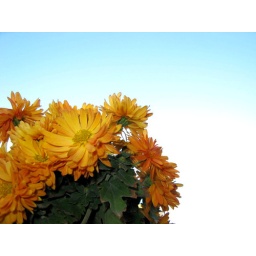
flowers by the sky